Lamborghini Aventador

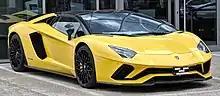
Lamborghini Aventador S

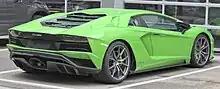
Rear view

Unveiled on 19 December 2016 at the Sant'Agata factory, official reveal took place at the March 2017 Geneva Motor Show. The S was an update to the base Aventador with mechanical (including four-wheeled-steering), and exterior changes. The updated exterior was designed by head of design Mitja Borkert. The 6.5 litre V12 engine was rated at at 8,400 rpm (more than the original Aventador), and of torque at 5,500 rpm. It could accelerate from in 2.9 seconds with a top speed of .